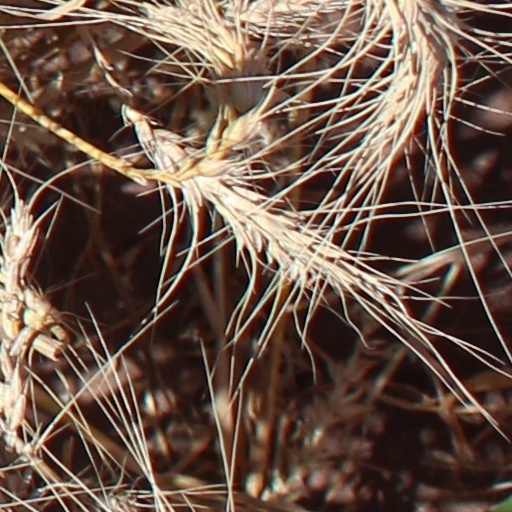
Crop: wheat